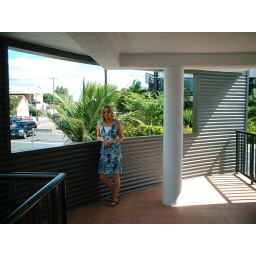
Overlooking car crash central!! cross roads outside our apartment..wait around long enough and see the catastrophe's unfold!